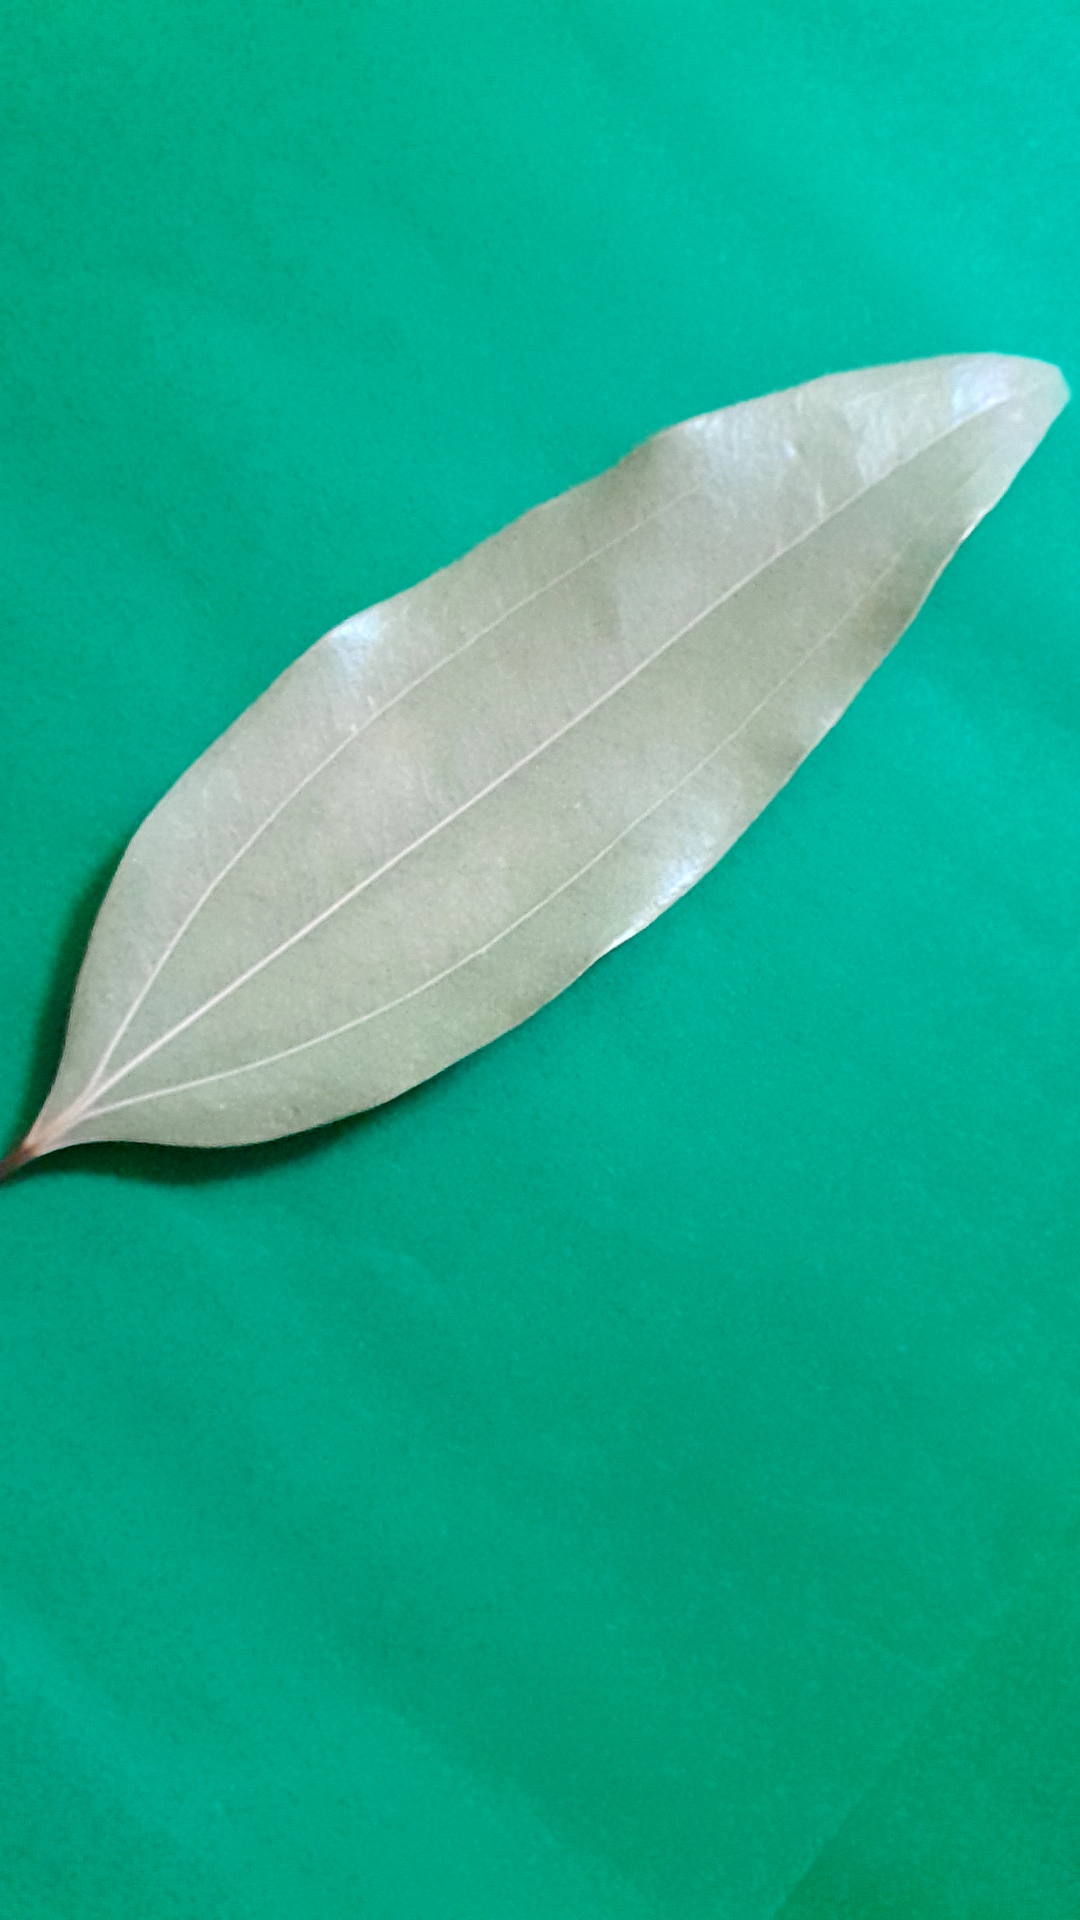
Label: Dry Leaf